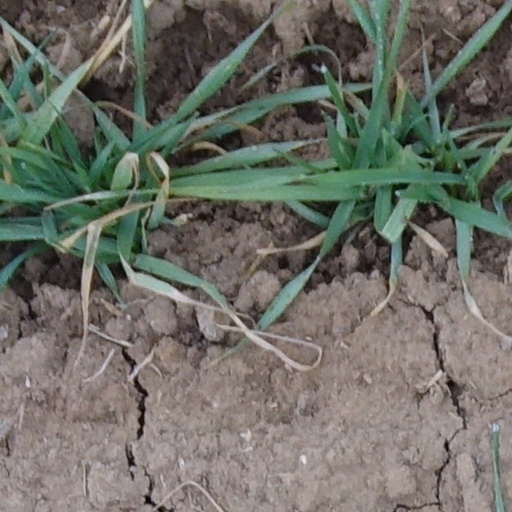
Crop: wheat